Hinkle Creek (Indiana)

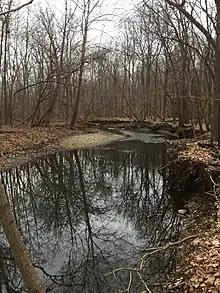
Hinkle Creek, downstream of 216th St., Noblesville, Indiana.

Hinkle Creek is a stream in Indiana which empties into Morse Reservoir. Via Cicero Creek, the outlet of Morse Reservoir, it is part of the White River watershed, and thence the Wabash, Ohio, and Mississippi rivers.